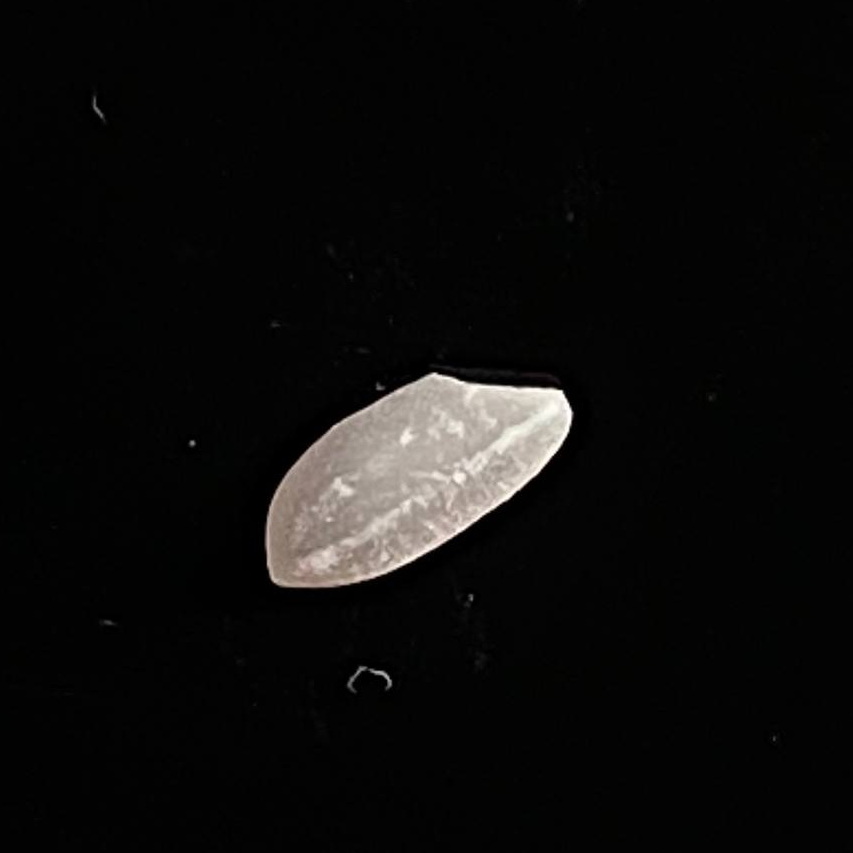
Rice variety: Chinigura_Polao